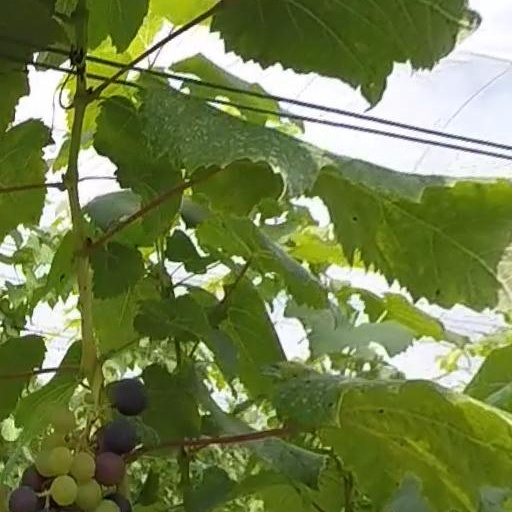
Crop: grape